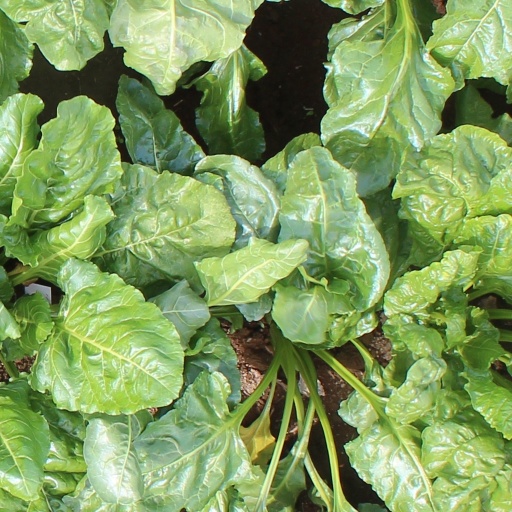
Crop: sugar beet